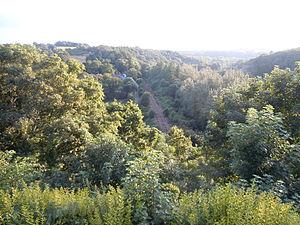
Passage de la ligne ferroviaire à voie unique Pontivy-Auray sous la butte de Castennec (Bieuzy, département du Morbihan)
Bieuzy [bjøzi] est une ancienne commune française située dans le département du Morbihan, en région Bretagne, devenue, le 1ᵉʳ janvier 2019, une commune déléguée de la commune nouvelle de Pluméliau-Bieuzy.